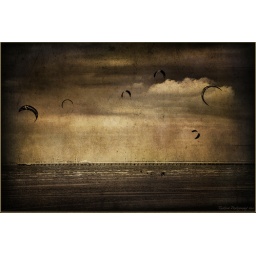
Canon 5D 70-200 F2.8L. P/S CS 3 black &amp;amp; white conversion and tinting&amp;amp;toning. Texture screens by Pareeerica